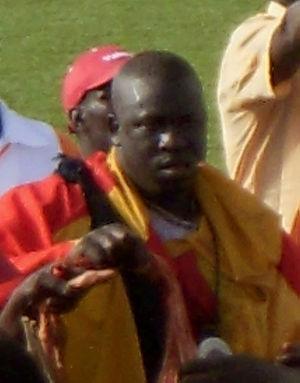
Yékini est le surnom de Yakhya Diop, anciennement champion de lutte sénégalaise. Plusieurs fois champion d'Afrique de lutte sans frappe, il a aujourd'hui dans le sport national sénégalais un palmarès de 22 combats, 19 victoires, 1 nul et 2 défaites. Il annonce sa retraite en 2016.